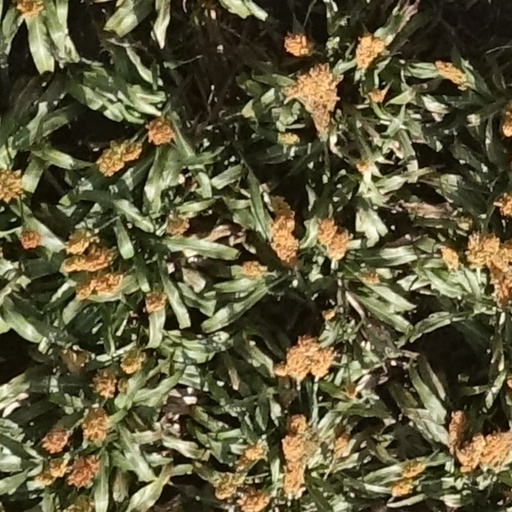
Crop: sorghum